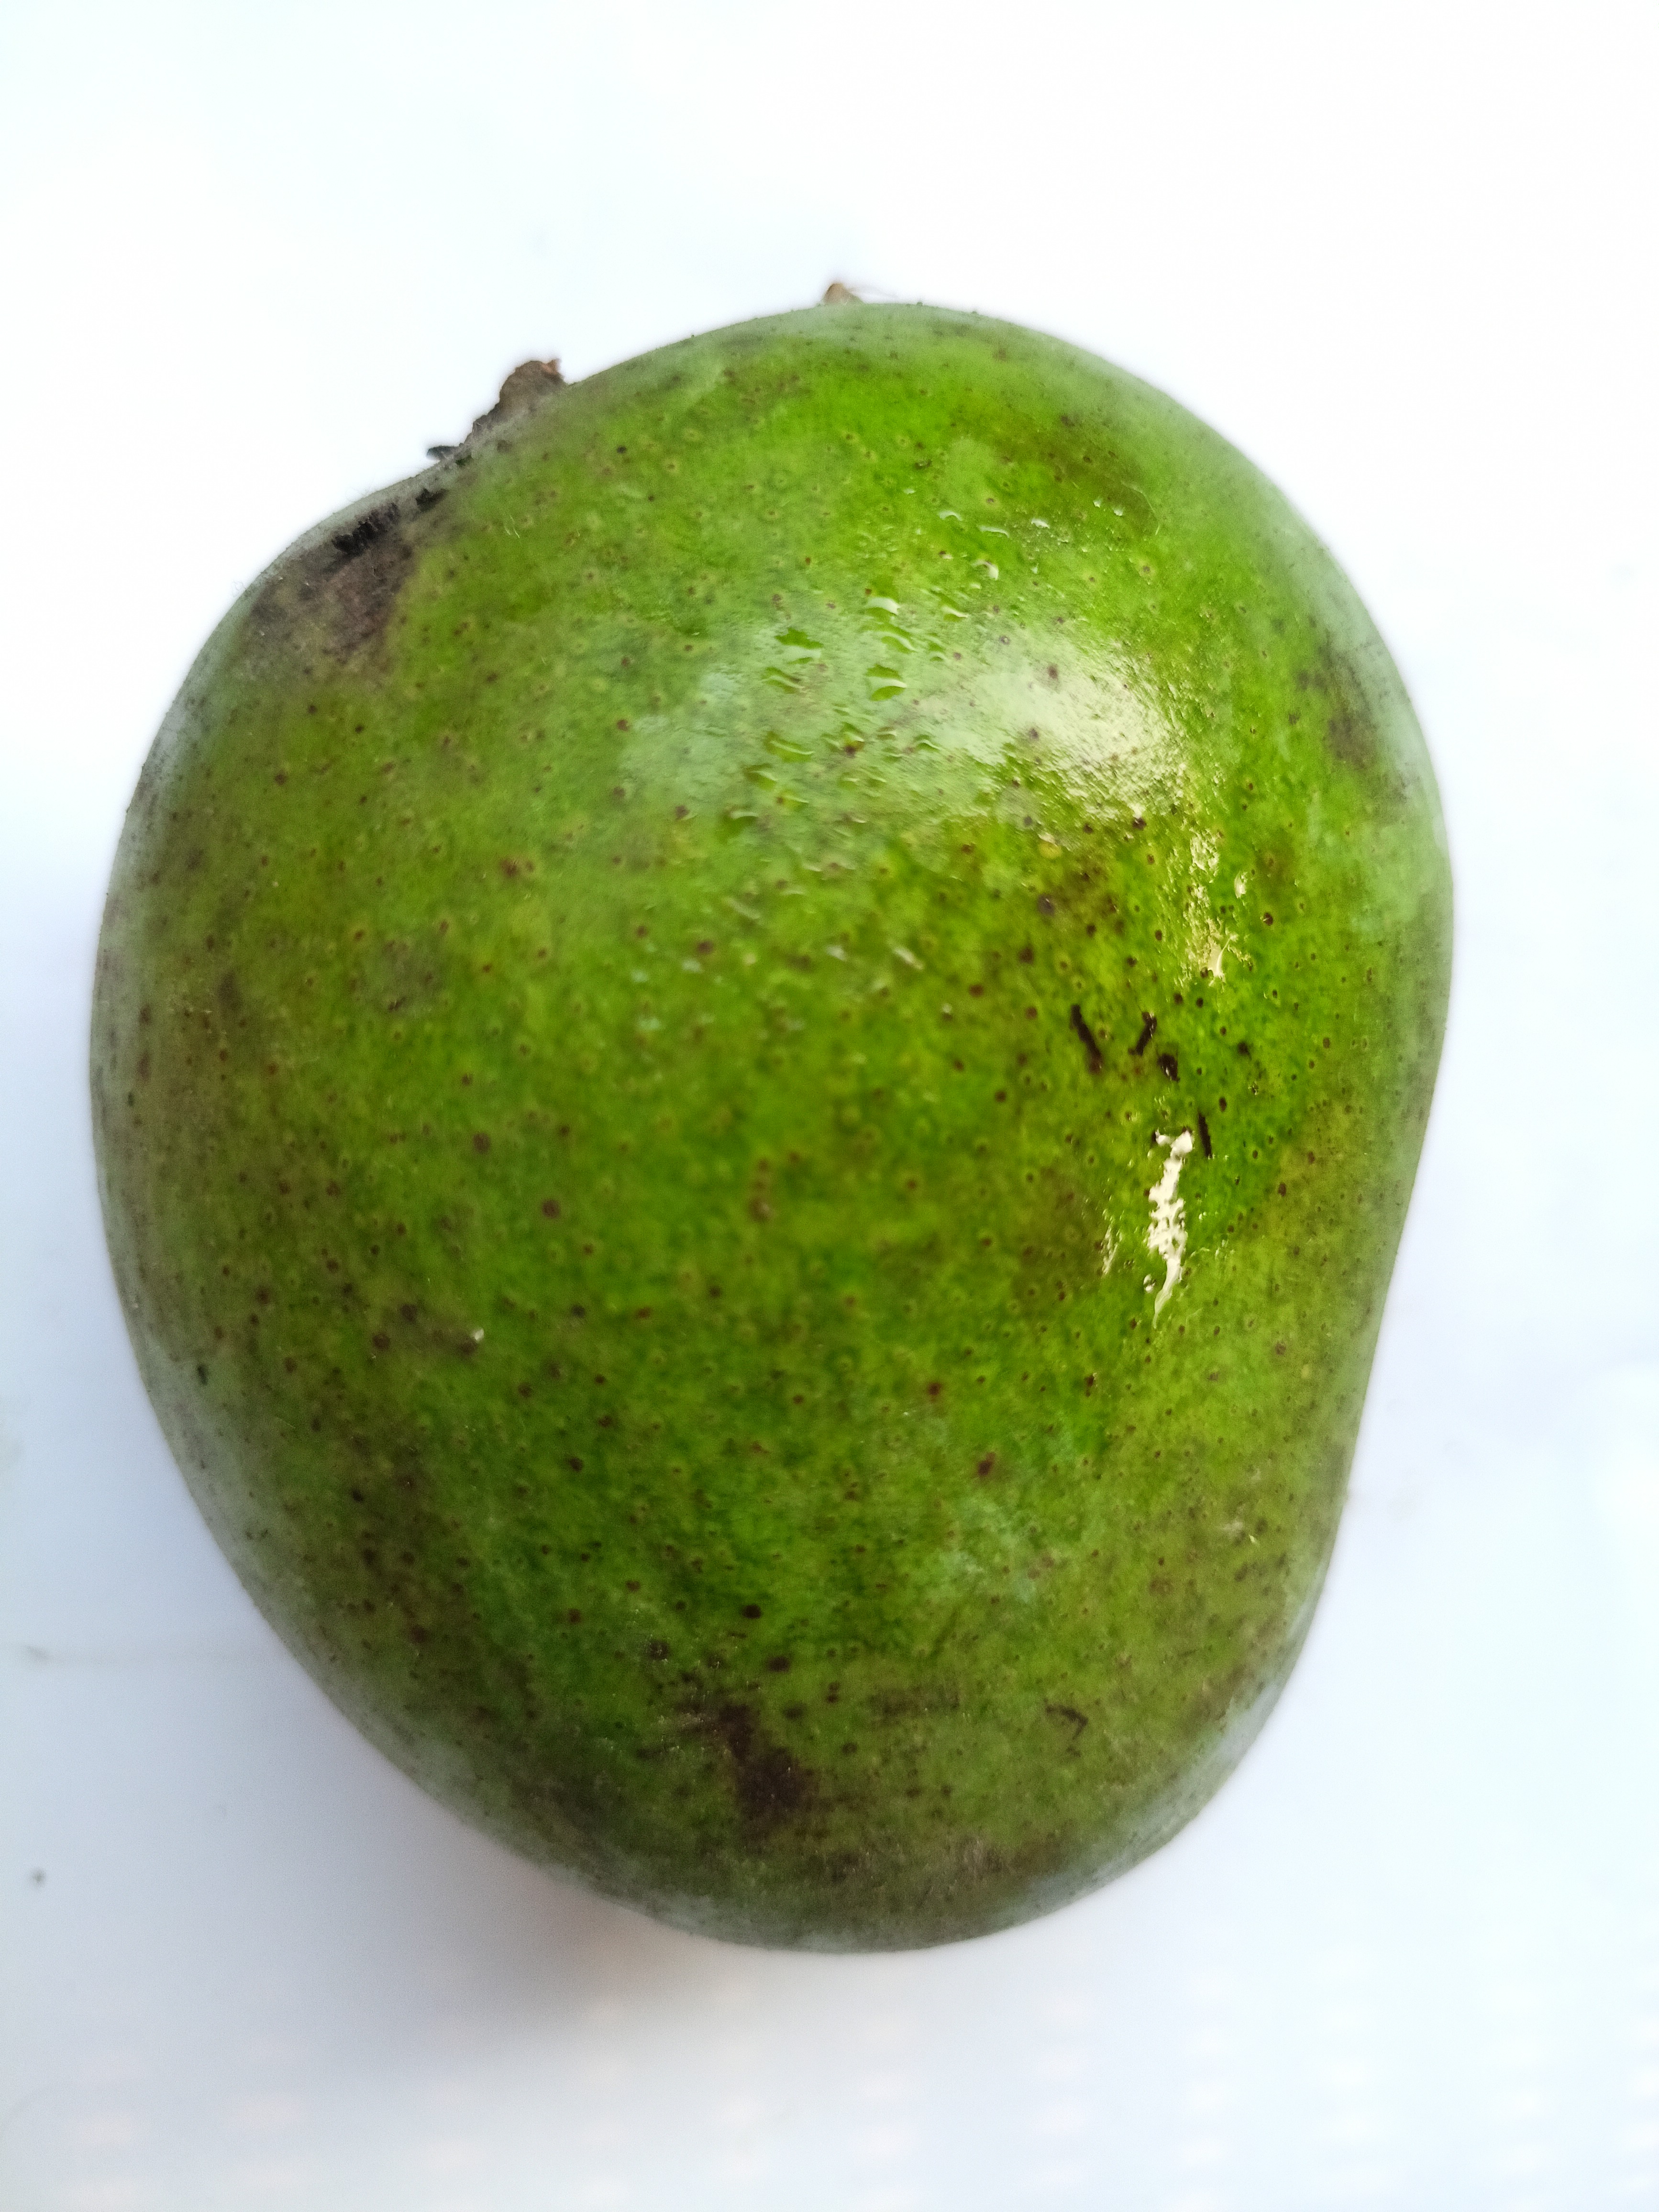
Mango variety: Khrishapat